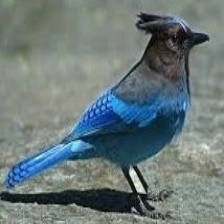
Species: AZURE JAY
Scientific name: CYANOCORAX CAERULEUS
ImageNet parent category: jay